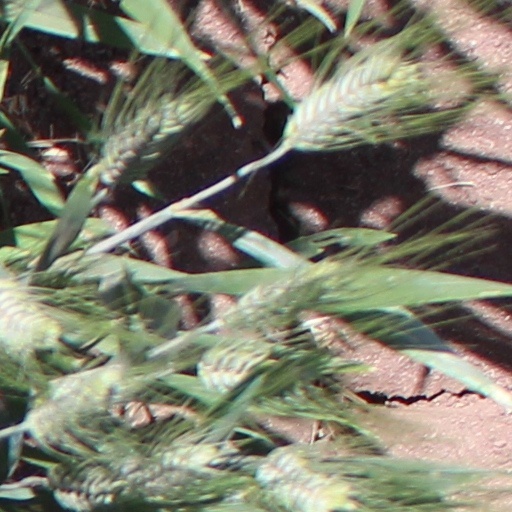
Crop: wheat